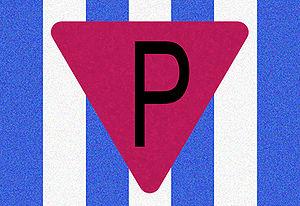
Auschwitz est le plus grand complexe concentrationnaire du Troisième Reich, à la fois camp de concentration et camp d'extermination. Il est situé dans la province de Silésie, à une cinquantaine de kilomètres à l'ouest de Cracovie, sur le territoire des localités d'Oświęcim et de Brzezinka, annexées au Reich après l'invasion de la Pologne en septembre 1939.
Les termes polonophobie, anti-polonisme, antipolonisme et sentiment anti-polonais se réfèrent à toutes les attitudes hostiles envers le peuple et la culture polonaise. Ces termes se rapportent à un préjugé hostile aux Polonais et des personnes d'origine polonaise, incluant une discrimination d'ordre ethnique et, à l'occasion, une maltraitance organisée et financée par un gouvernement sur des Polonais et des citoyens polonais. Ce préjugé a entraîné des meurtres en masse et un génocide durant la Seconde Guerre mondiale, notamment par les nazis allemands, les nationalistes ukrainiens et les forces soviétiques.